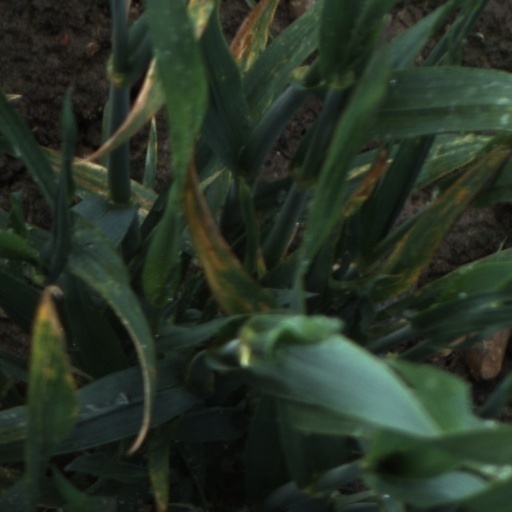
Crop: wheat